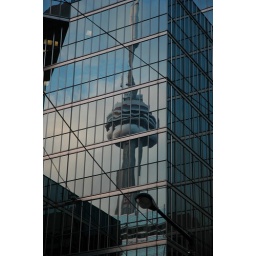
Reflection of the CN tower in a building in downtown Toronto, Canada.